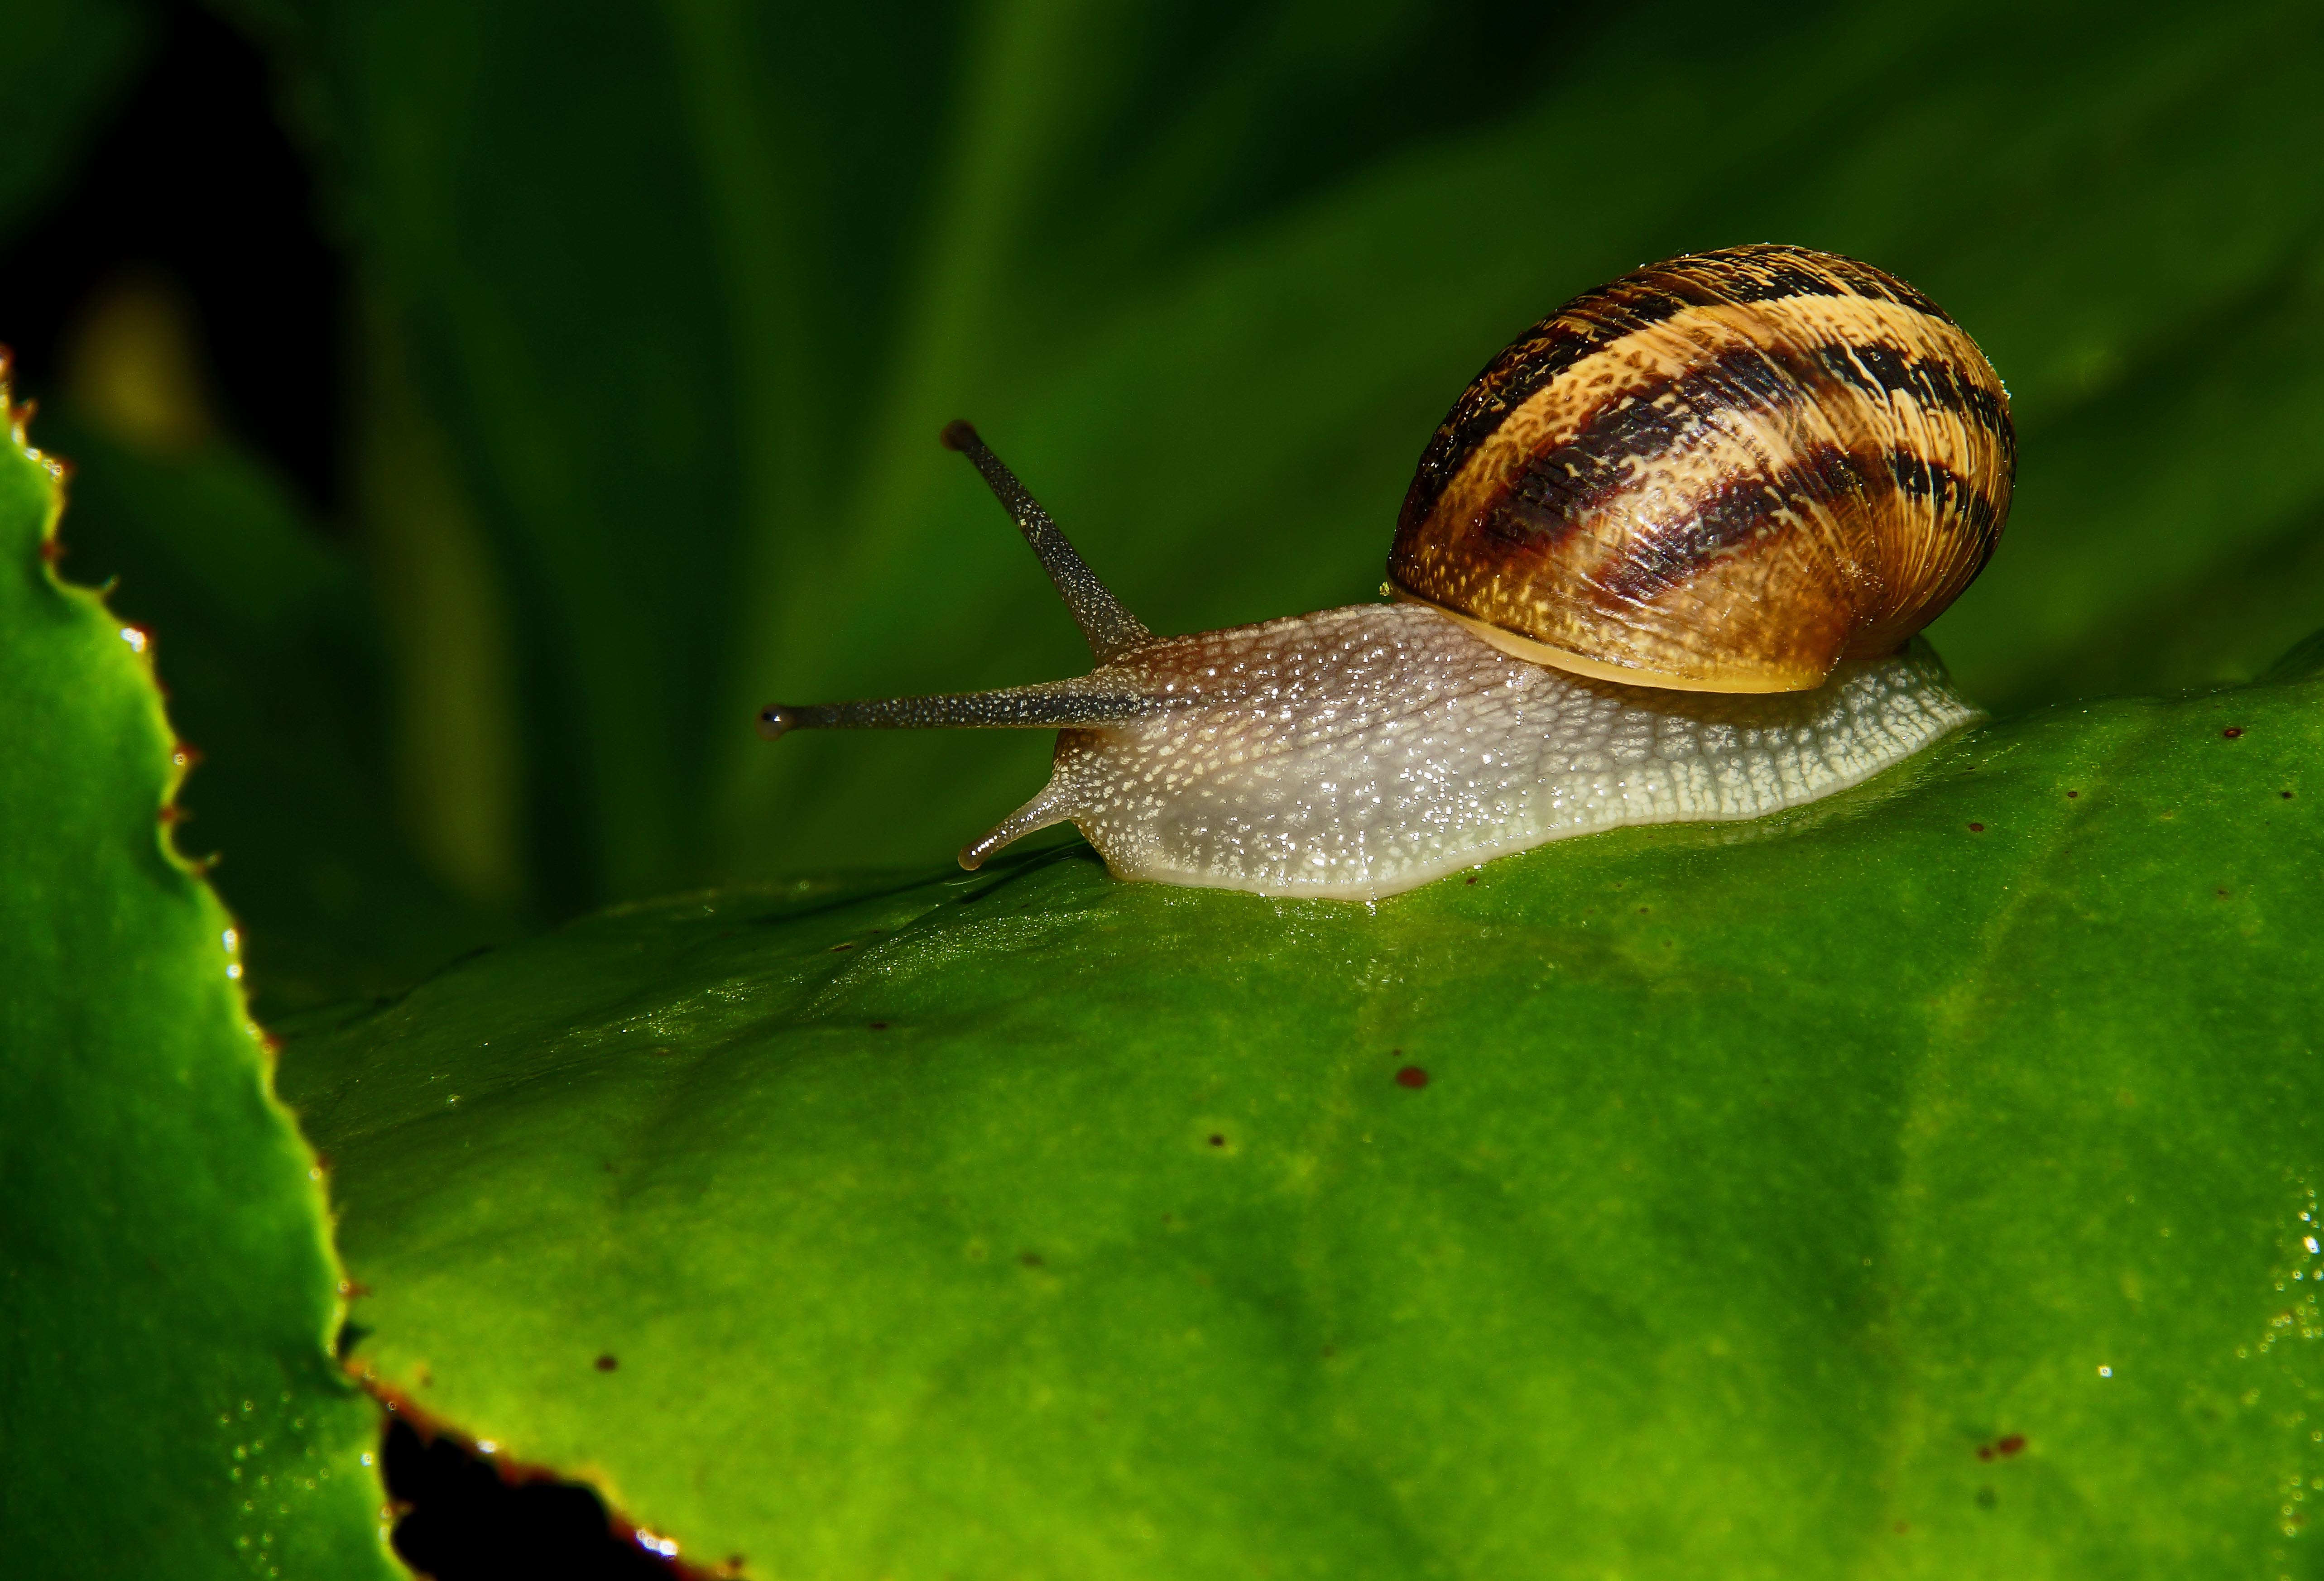
nature, photography, leaf, photo, green, insect, macro, fauna, invertebrate, close up, snail, animals, naturaleza, a77, molluscs, g, ggl1, gaby1, xovesphoto, animales, gphoto, xelodegalicia, sonya77v, sonyslta77v, tamrom24135, macro photography, gabrielcoru a, snails and slugs